ADF/Cofilin family

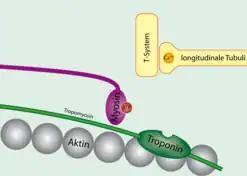
Tropomyosin bound to actin

An alkaline environment stabilizes the inorganic phosphate released when ATP is hydrolyzed to ADP, so therefore a higher pH increases the favorability of the ATP bound to F-actin to be hydrolyzed to ADP resulting in the destabilization of actin.